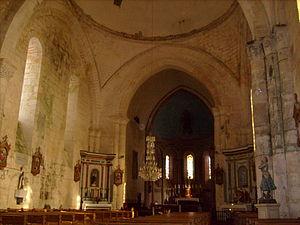
Intérieur de l'église de Saint-Romain de Benet
Saint-Romain-de-Benet est une commune du sud-ouest de la France, située dans le département de la Charente-Maritime en région Nouvelle-Aquitaine. Ses habitants sont appelés les Saint-Rominois et les Saint-Rominoises.